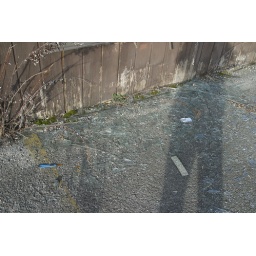
The Monoco Oil site in Pittsford. The broken glass indicates the windows were broken from within.